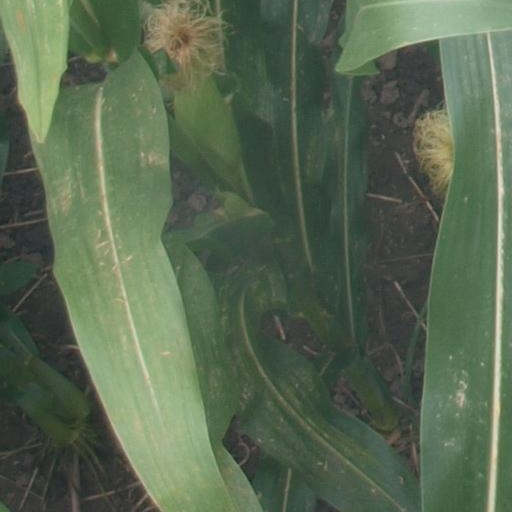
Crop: maize; corn